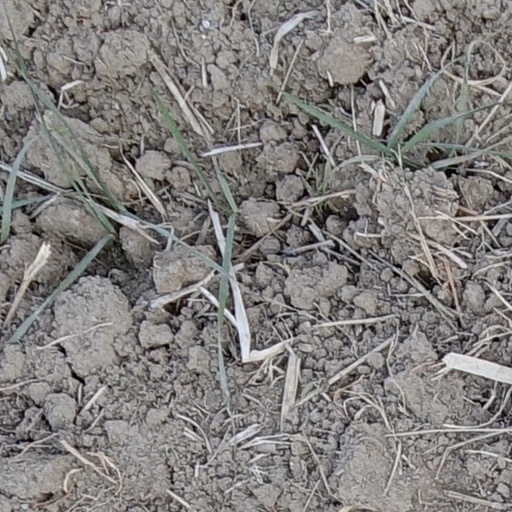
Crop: wheat